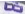
Number: 8